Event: Ecuador Earthquake
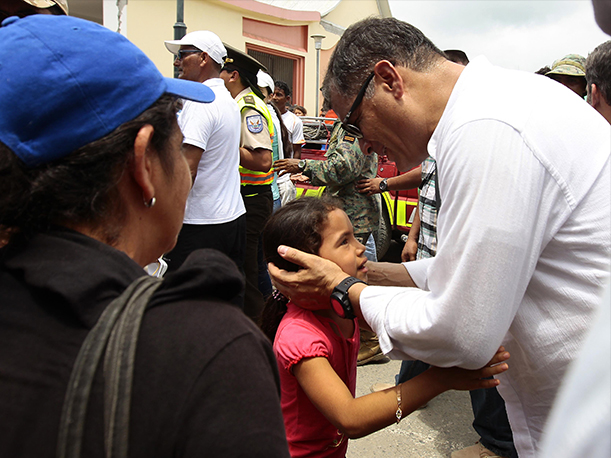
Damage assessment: no_damage